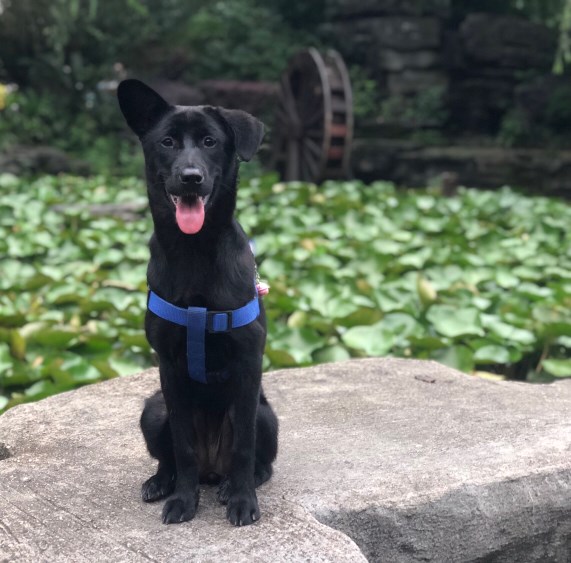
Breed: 3580-n000122-Labrador_retriever